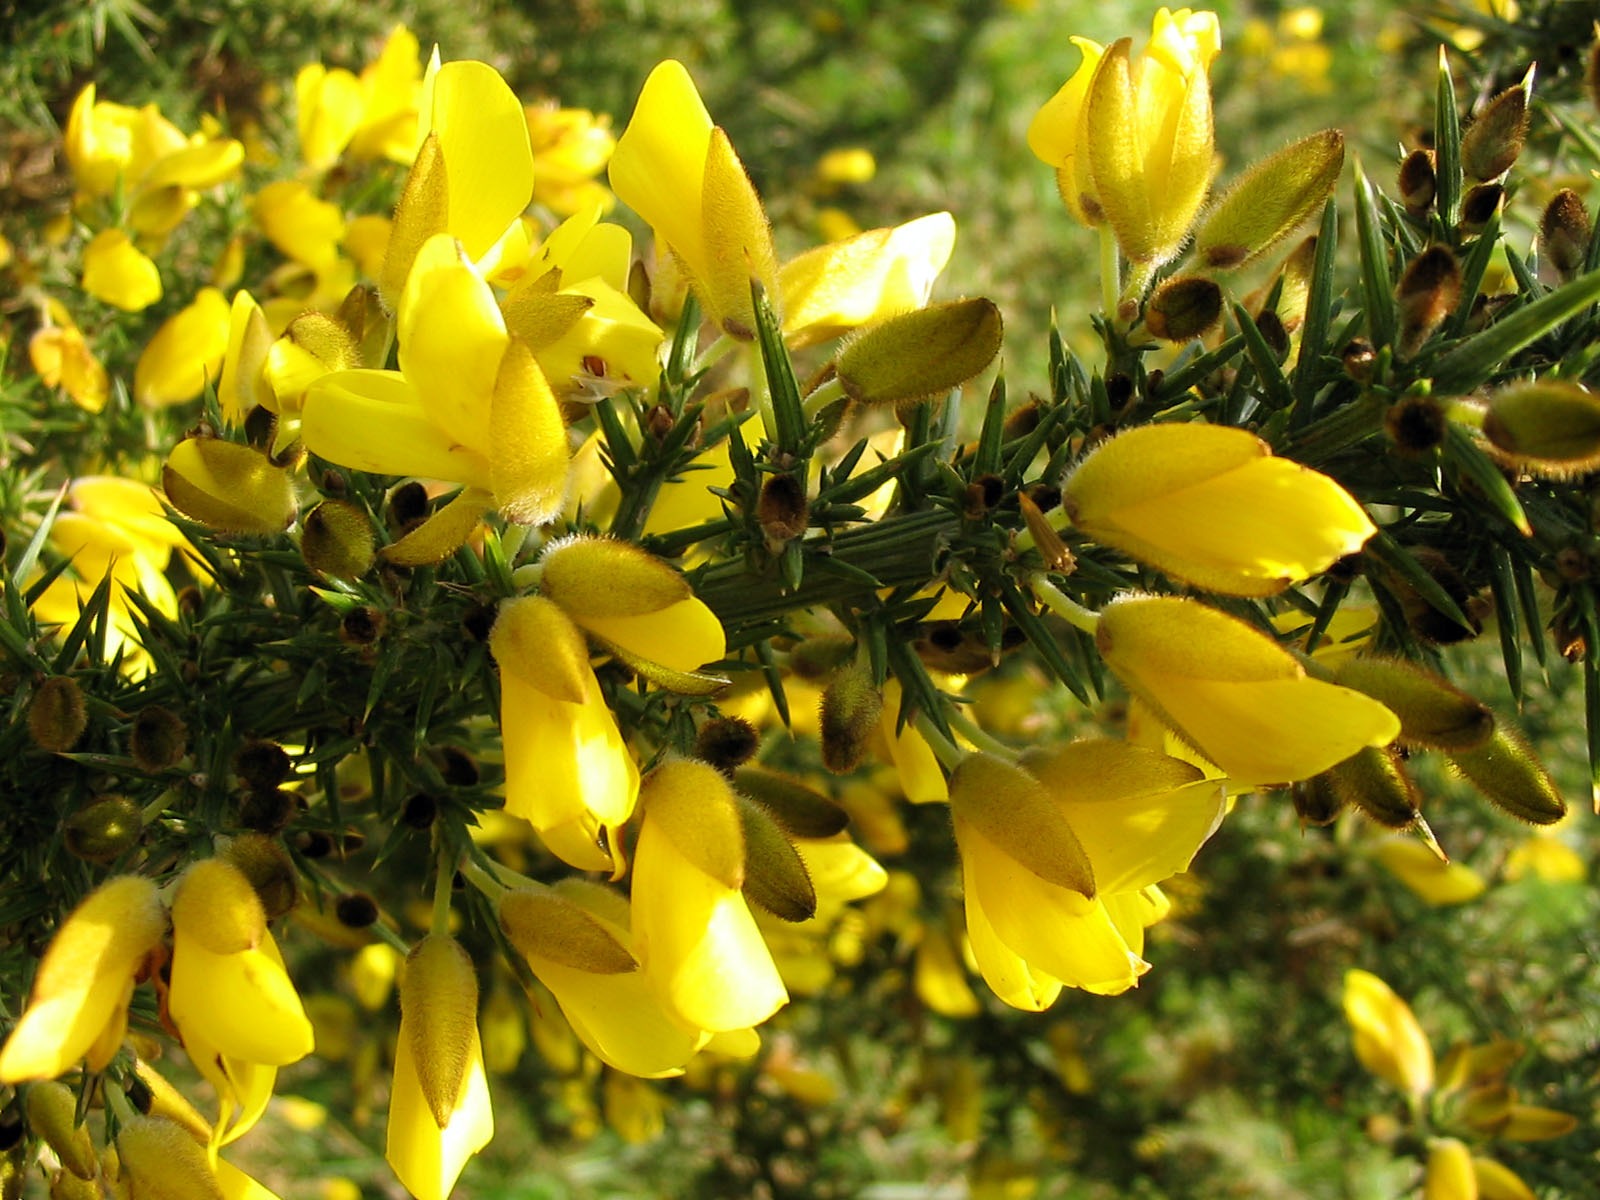
tree, nature, blossom, plant, sunlight, leaf, flower, bush, food, green, produce, color, botany, yellow, flora, wildflower, colour, shrub, flowering, heath, macro photography, flowering plant, gorse, woody plant, land plant